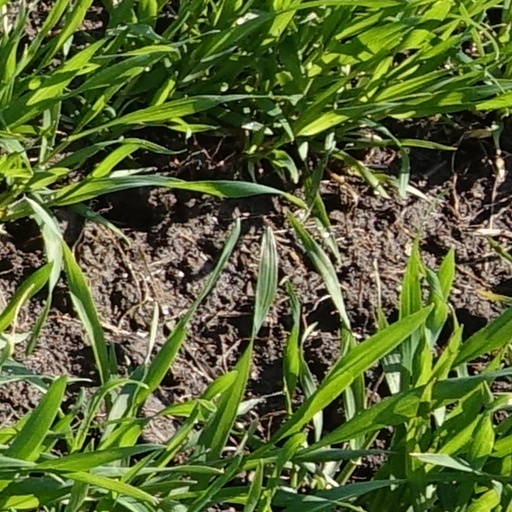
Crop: wheat